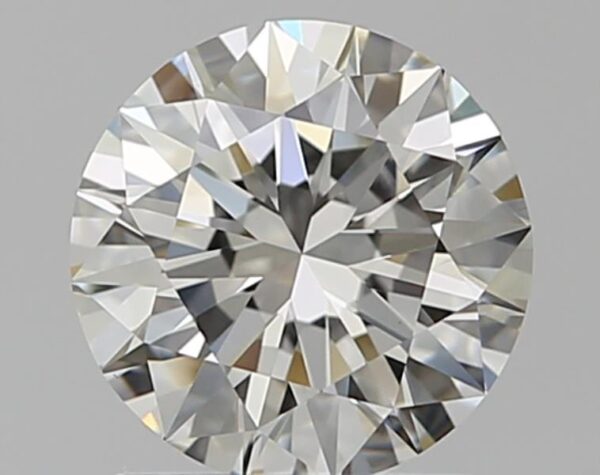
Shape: round
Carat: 1.07
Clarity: VVS2
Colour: J
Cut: EX
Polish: EX
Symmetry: EX
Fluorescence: F
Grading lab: GIA
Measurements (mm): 6.58 x 6.63 x 4.04